Suicide prevention

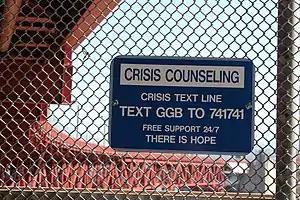
As a suicide prevention initiative, this sign on the Golden Gate Bridge promotes a special telephone that connects to a crisis hotline, as well as a 24/7 crisis text line.

Suicide prevention is a collection of efforts to reduce the risk of suicide. Suicide is often preventable, and the efforts to prevent it may occur at the individual, relationship, community, and society level. Suicide is a serious public health problem that can have long-lasting effects on individuals, families, and communities. Preventing suicide requires strategies at all levels of society. This includes prevention and protective strategies for individuals, families, and communities. Suicide can be prevented by learning the warning signs, promoting prevention and resilience, and committing to social change.